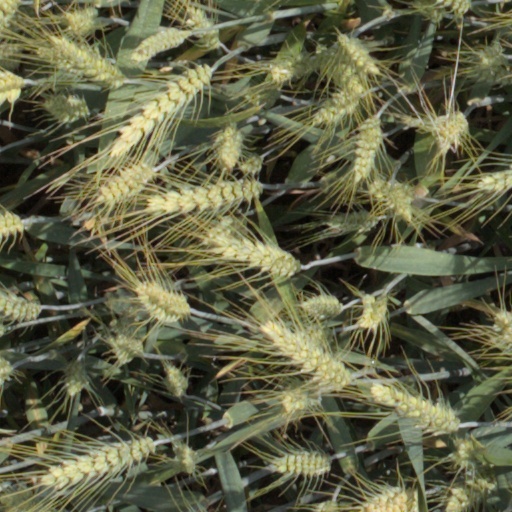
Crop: wheat